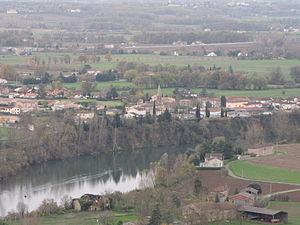
Terssac
Terssac est une commune française située dans le département du Tarn, en région Occitanie.